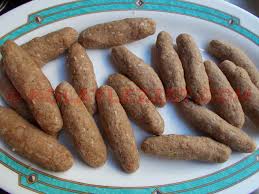
Yemek: izmir_kofte